Eugene Rosenberg

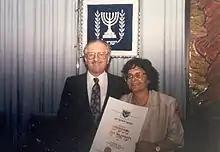
Eugene Rosenberg and Eliora Ron receiving the Prize for a "Beautiful Israel" at the President's residence

In 1983-1984 Rosenberg was appointed as a Fellow of the Guggenheim Foundation. In 1992 he was awarded with the Pan Lab Prize of the Society of Industrial Microbiology and in 1993 he was awarded as a Fogarty International scholar at the National Institute Of Health (NIH). Jointly with Prof.Eliora Ron he received the Israel Prize for a "Beautiful Israel" in 1995. In 2002 he was awarded the Sakov Prize for ecological research and in 2003, the Procter & Gamble Prize of the American Society for Microbiology (ASM) and together with Yossi Loya, the Landau Prize by Mifaal Hapais in Life Sciences.